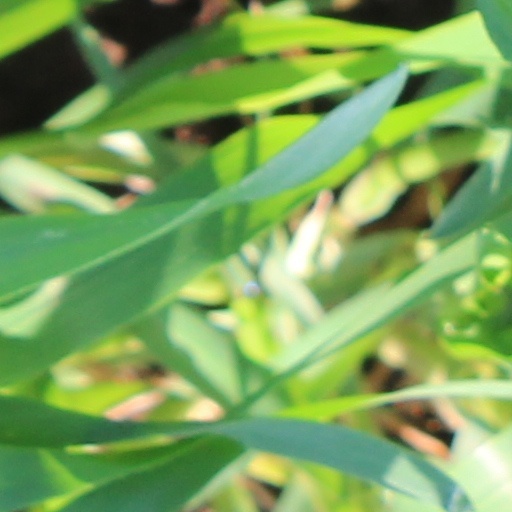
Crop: wheat